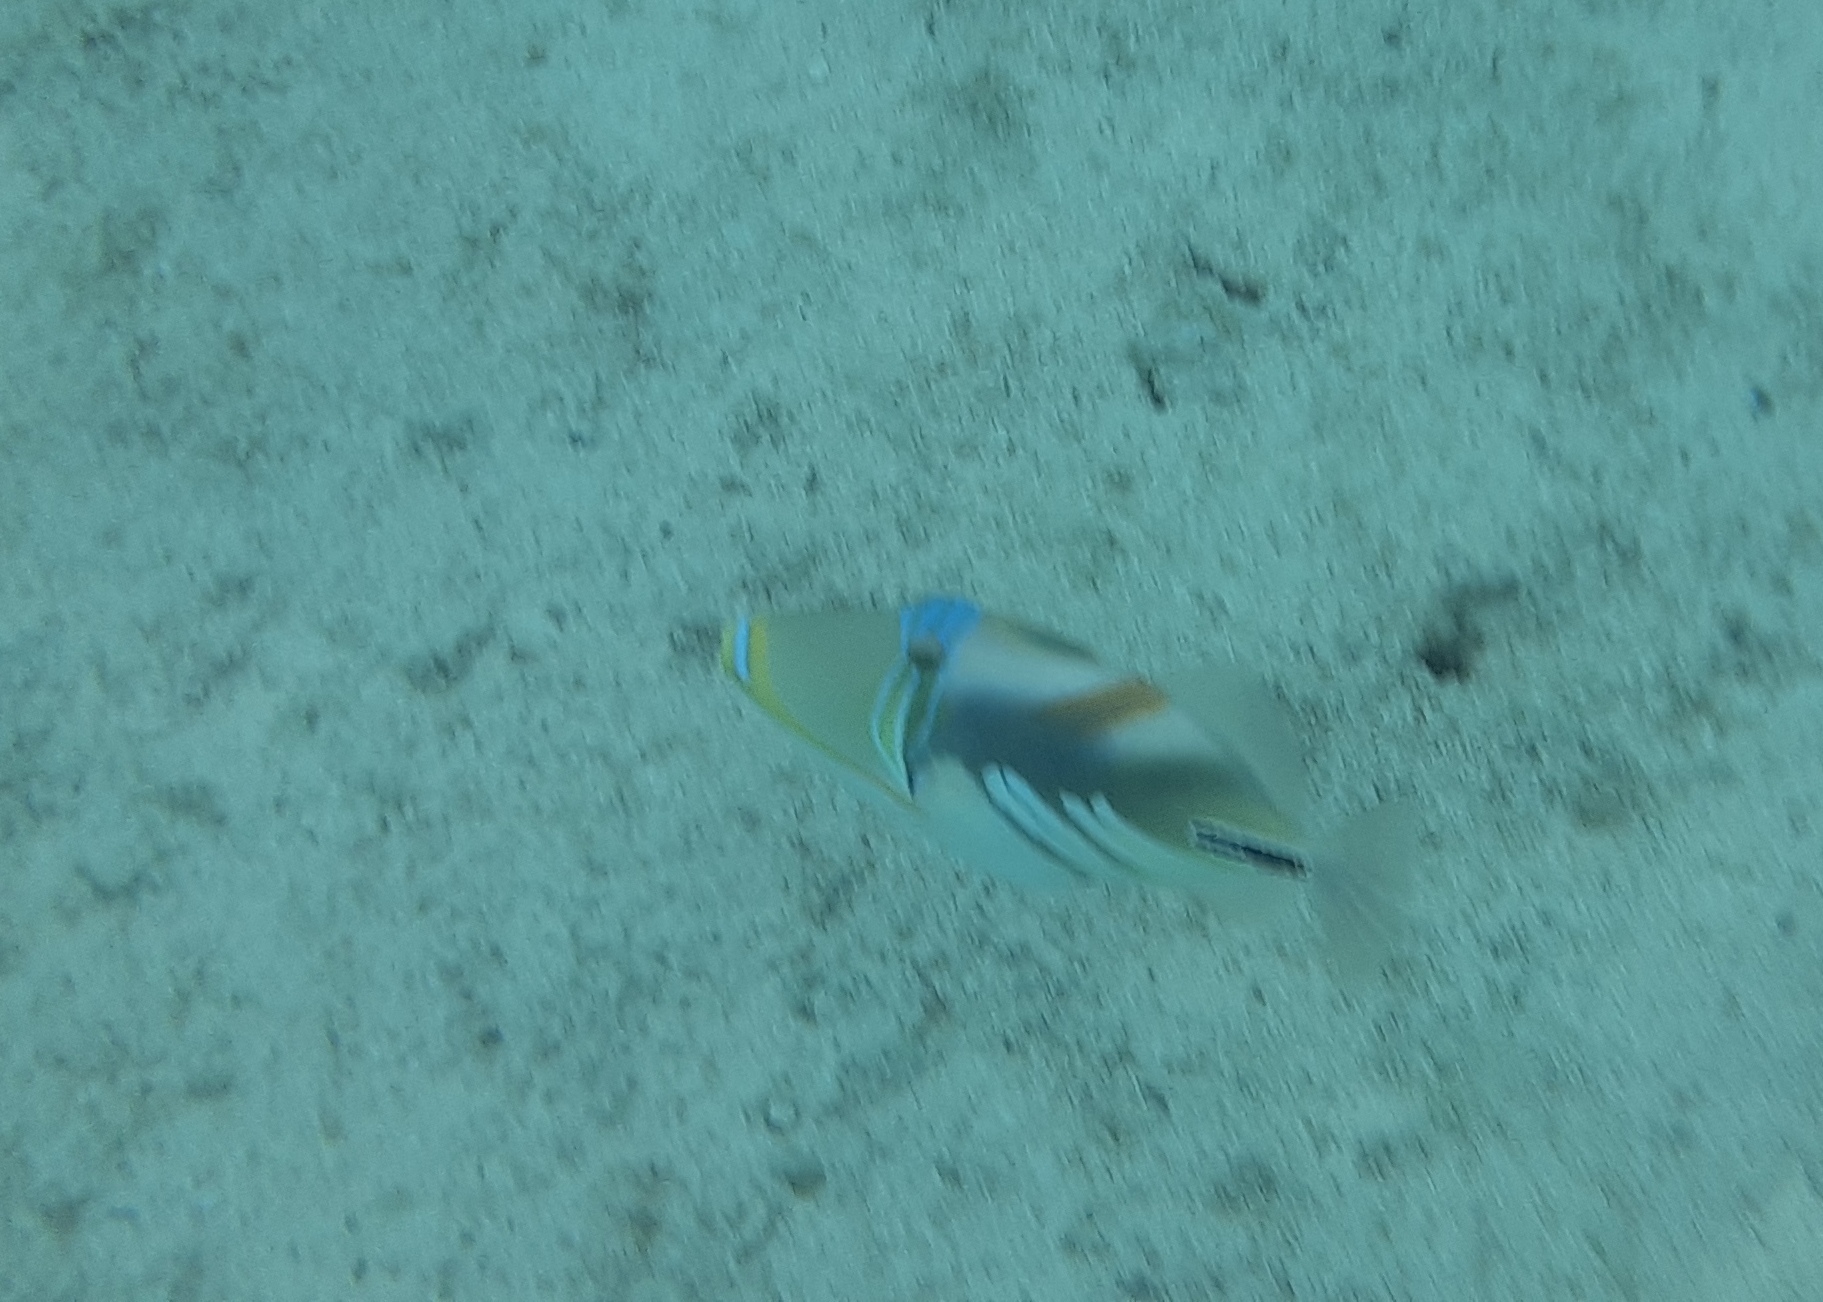
Rhinecanthus aculeatus (Lagoon Triggerfish)